Water supply and sanitation in the United Kingdom

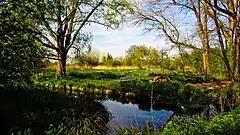
Under EU water law drinking water, bathing waters, and the general environment, like at the River Wandle, must be kept clean and improved.

In England there are 10 private regional water and sewerage companies and 13 mostly smaller private "water only" companies. Each company board is typically accountable to shareholders, mostly asset managers, under the Companies Act 2006. While both UK and EU law is clear that water companies, even if privatised, still are public bodies, these companies pursue shareholder profit, only restricted by regulation.